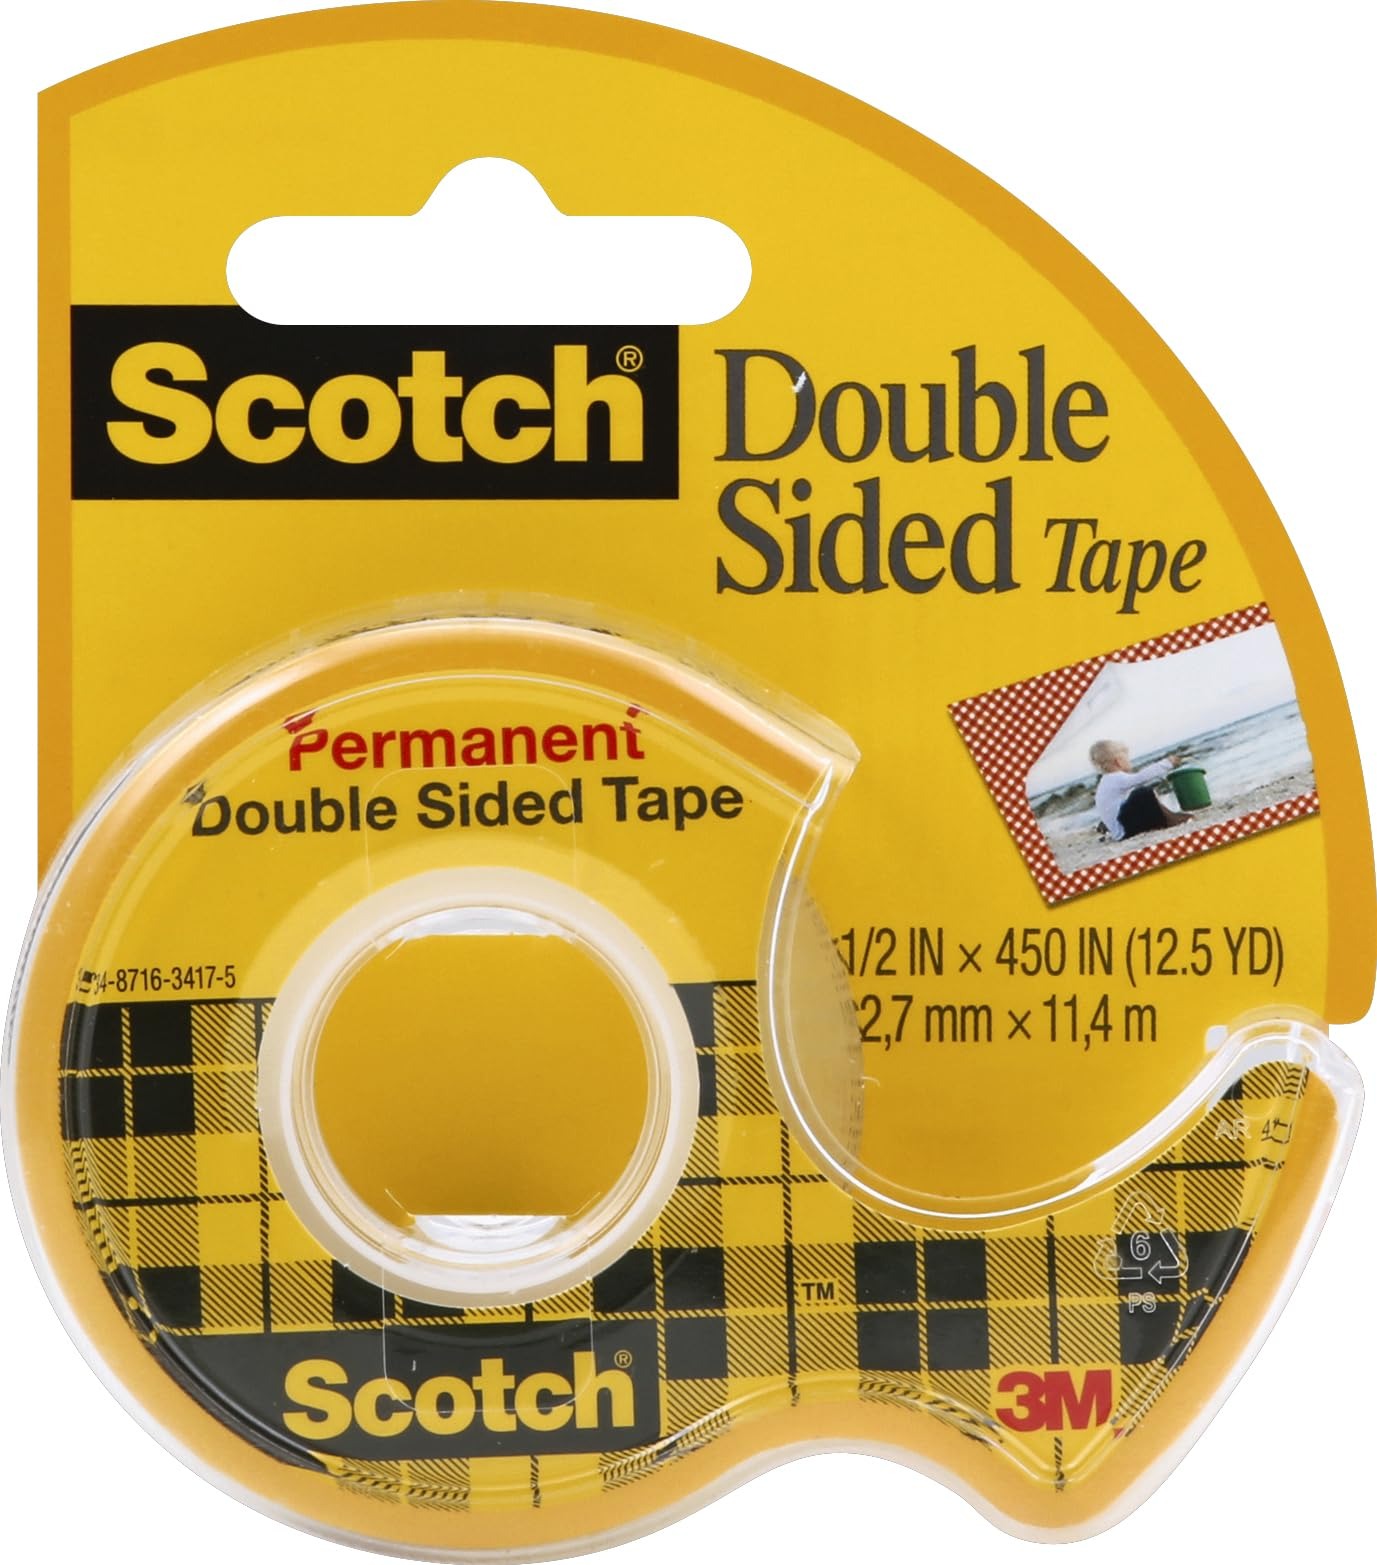
Item Name: 3M Scotch Double Stick Tape .5 Inch, 1 ct
Bullet Point: DOUBLE SIDE TAPE1/2X450"
Value: 1.0
Unit: ct

Price: 5.99